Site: brandenburg
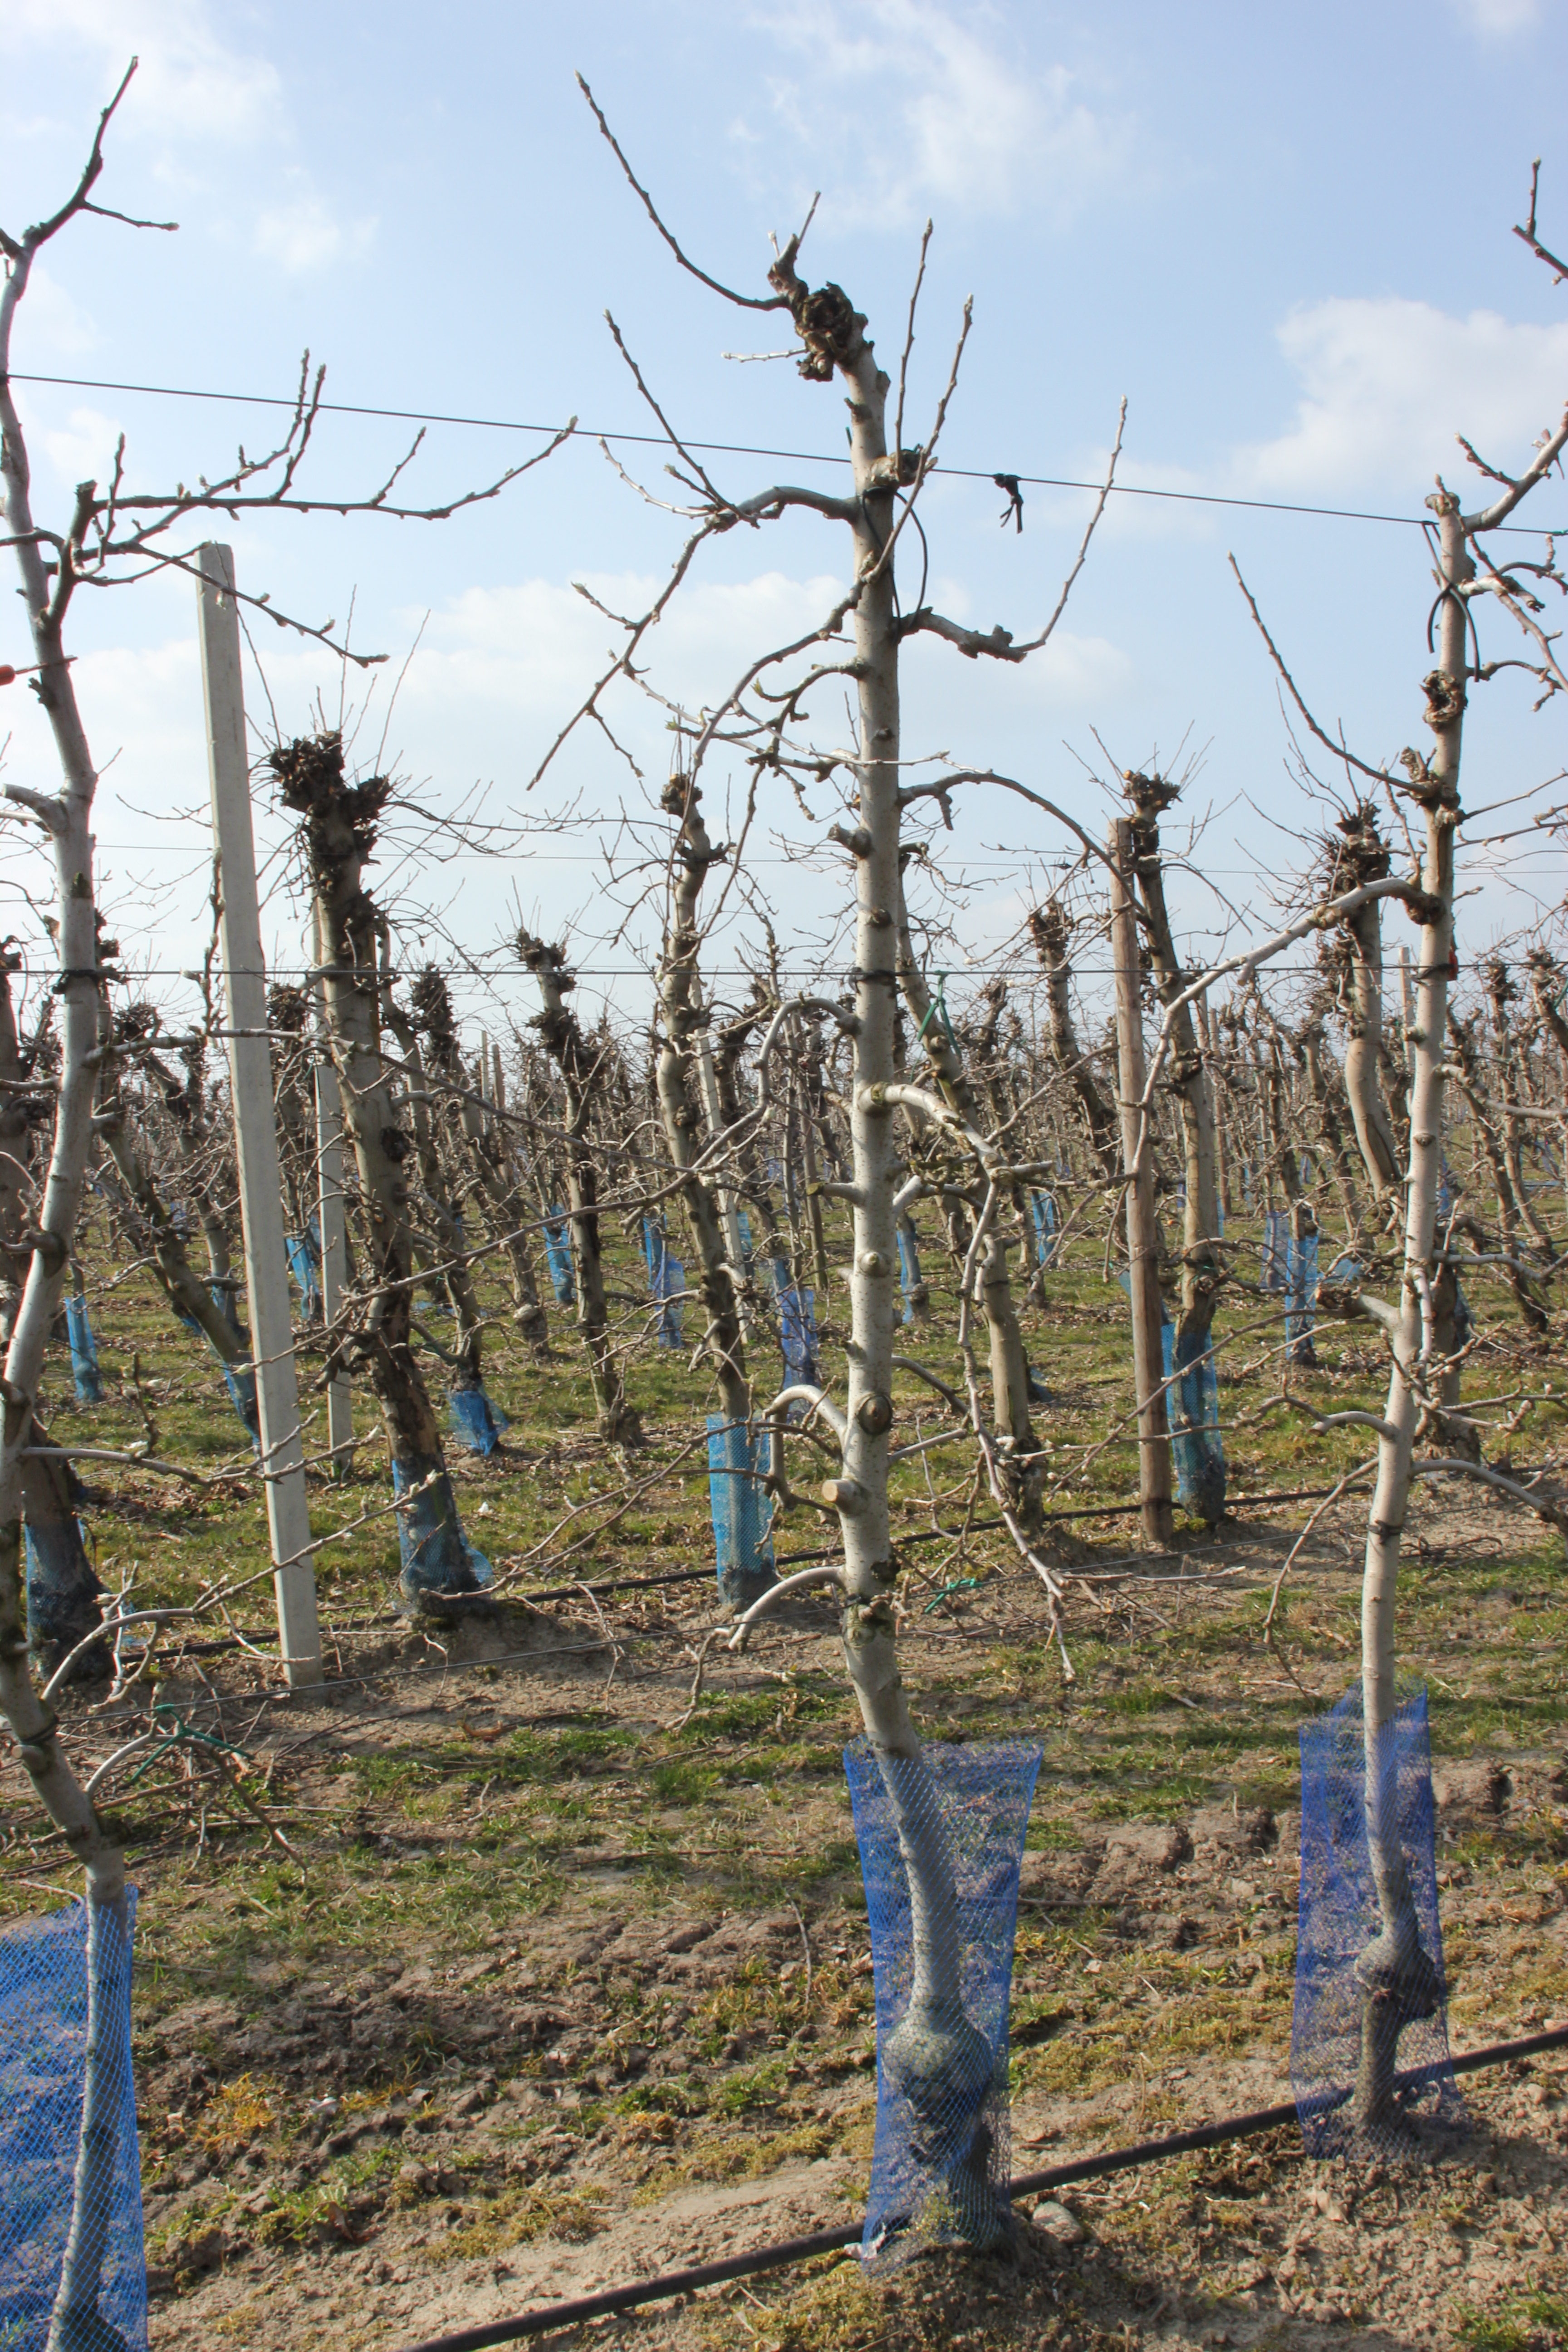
Growth stage (BBCH 03): Bud development